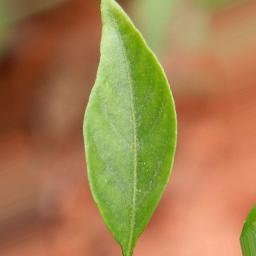
Label: healthy